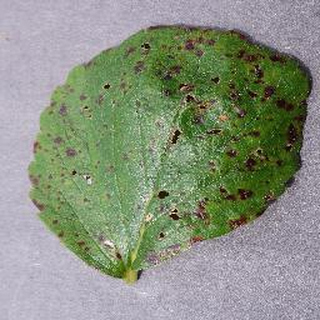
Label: strawberry_leaf_scorch